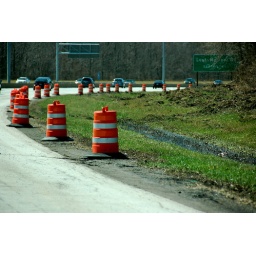
first sign of spring in NE Ohio ~ orange barrels